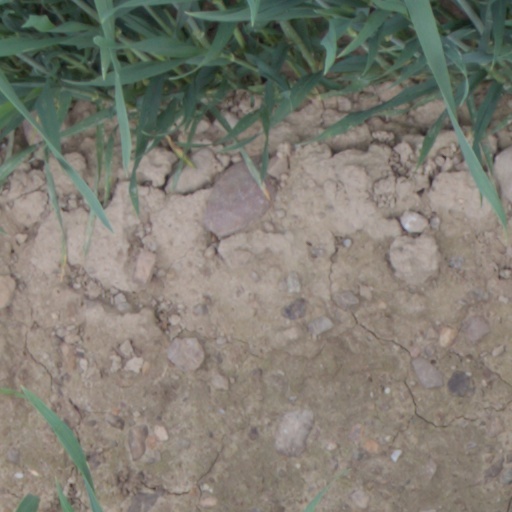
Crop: wheat